Malichus I

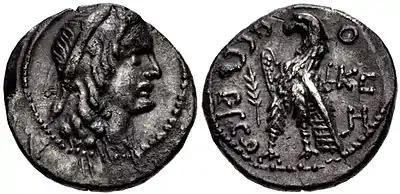
Silver drachm of Malichus I from 34 BC

Malichus was a possible cousin of Herod the Great of the Herodian kingdom. When Herod fled Judea in 40 BC to escape imprisonment by the Hasmonean ruler Antigonus II Mattathias, who had already imprisoned his brother Phasael, he first traveled to the court of Malichus. However, Malichus I turned Herod away, as the Nabataean king was politically aligned with the Parthian Empire, which viewed Herod as a client ruler of the rival Roman Republic. Herod then decided to take refuge instead in Alexandria, at the court of Cleopatra VII of Ptolemaic Egypt.